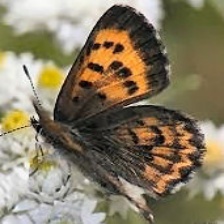
Species: PURPLISH COPPER
Butterfly family (ImageNet category): lycaenid_butterfly